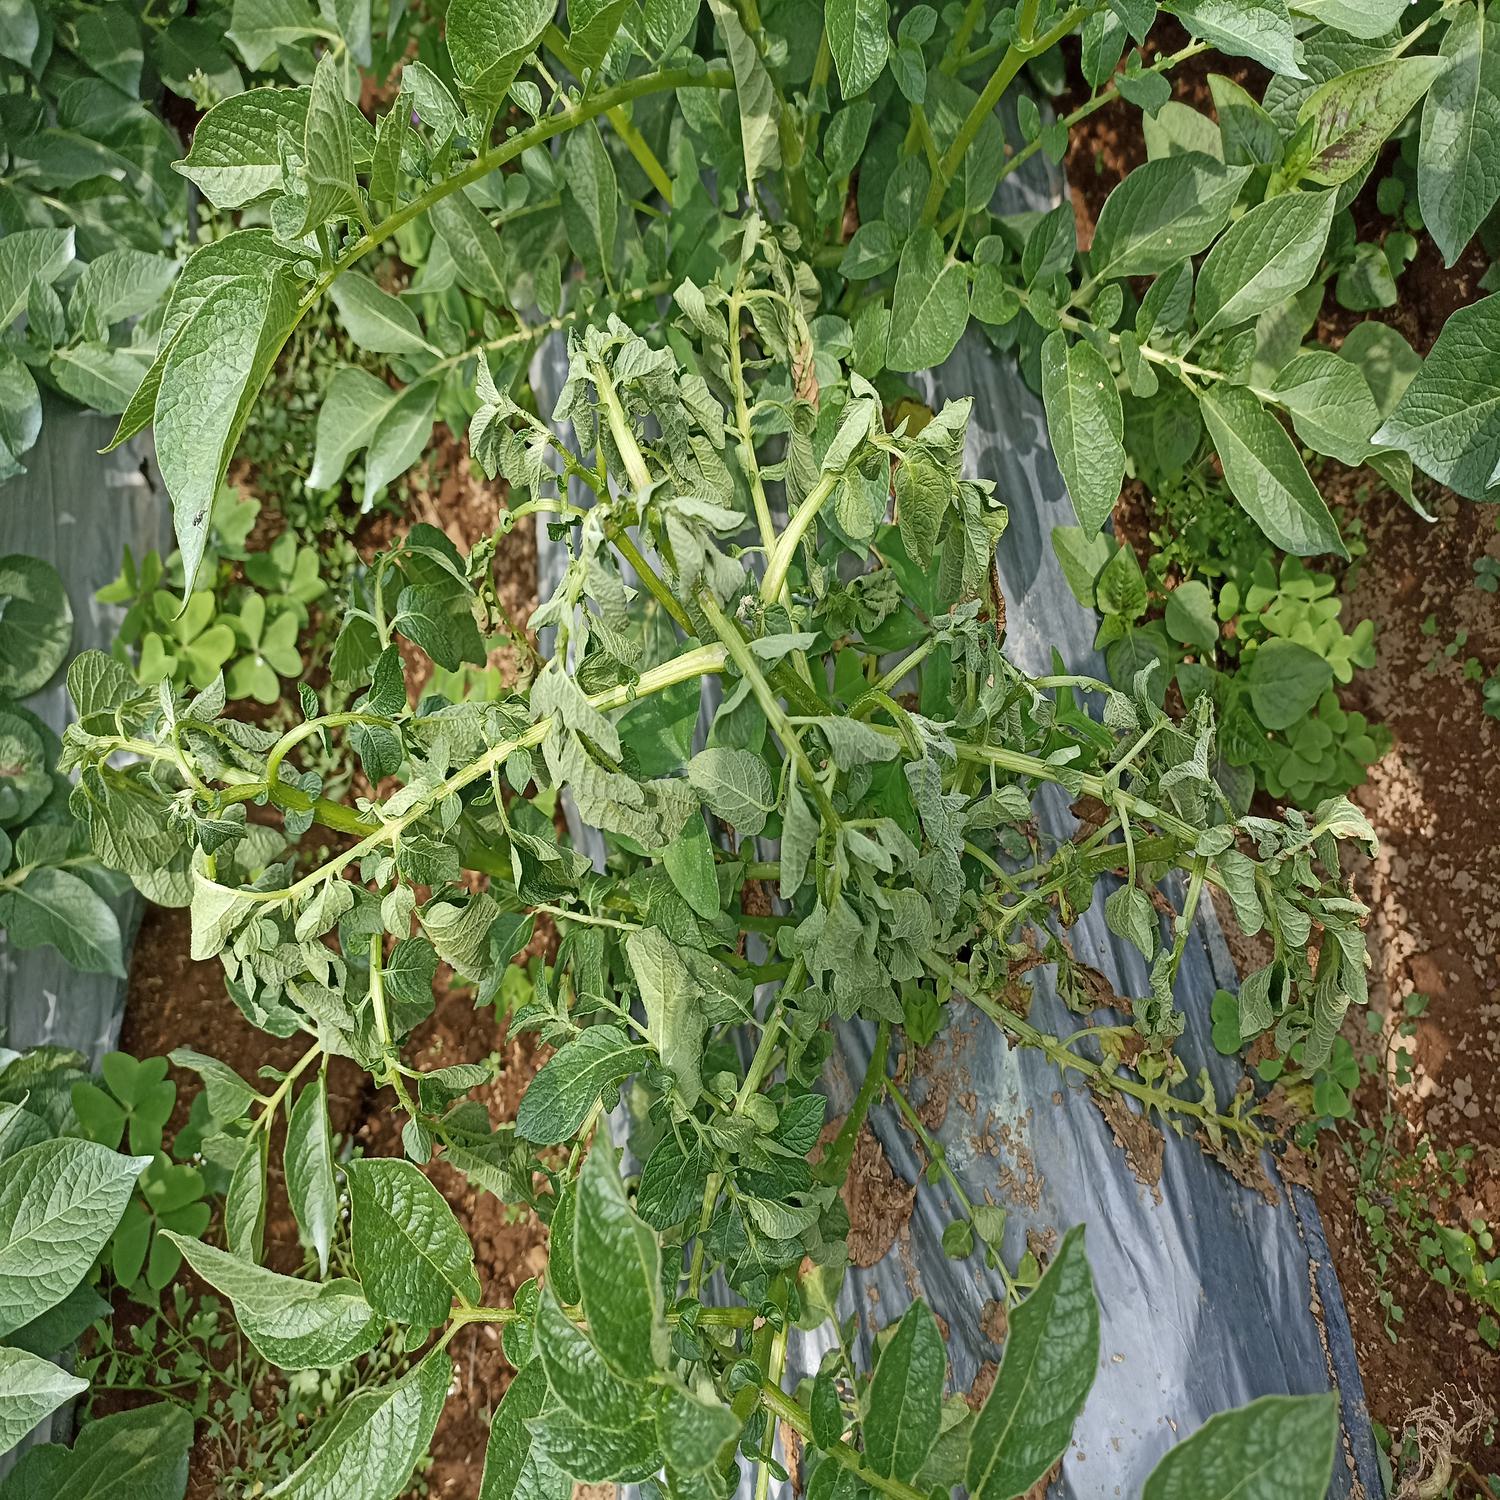
Label: Bacteria